Tax inversion

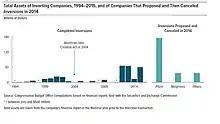
Assets of completed and aborted US inversions (1994–2015). Source: Congressional Budget Office.

The first inversion was McDermott International in 1983. Reforms by US Congress in 2004 halted "naked inversions", however, the size of individual "merger inversions" grew dramatically; in 2014 alone, they exceeded the cumulative value of all inversions since 1983. New US Treasury rules in 2014–16 blocked several major inversions (e.g. 2016 USD$160 billion Pfizer–Allergan plc inversion, and the 2015 USD$54 billion AbbVie–Shire plc inversion), and the Tax Cuts and Jobs Act of 2017 (TCJA) further reduced the taxation incentives of inversions. , there have been no material US inversions post-2017, and notably, two large Irish-based tax inversion targets were acquired in non-tax inversion transactions, where the acquirer remained in their higher-tax jurisdiction: Shire plc by Japanese pharma Takeda for US$63 billion (announced in 2018, closed in 2019), and Allergan plc by U.S. pharma AbbVie for US$64 billion (announced in 2019, expected to close in 2020); in addition, Broadcom Inc. redomesticated to the United States.